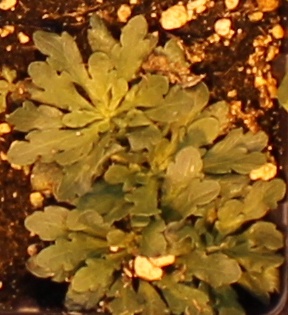
Label: Horseweed